Criminal law in the Marshall Court

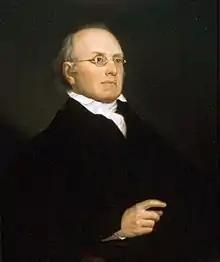
Justice Joseph Story wrote than an appeal in criminal cases would result in "manifest obstruction of public justice."

In "Ex parte Bollman" (1807), the Court granted the writ to two members of the Burr conspiracy. Dr. Erick Bollman and Samuel Swartwout, having been apprehended in New Orleans, were transported to Charleston and then Baltimore on a navy vessel—notwithstanding the writs of habeas corpus issued by a territorial judge in New Orleans and a district judge in Charlestown. The United States Circuit Court of the District of Columbia issued an arrest warrant for Bollman and Swartwout (who were already in military custody), slated the case for trial in D.C., and denied the prisoners bail; Judge William Cranch (also the Supreme Court's reporter of decisions) dissented in part on the ground that there was no probable cause for the arrest warrant as required by the Fourth Amendment. The Senate passed, but the House rejected, legislation that would have suspended the writ for three months and legalized Bollman and Swartwout's arrests. Nearly every member of Congress attended the oral arguments in the Supreme Court.